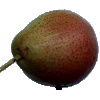
Label: Pear Forelle 1